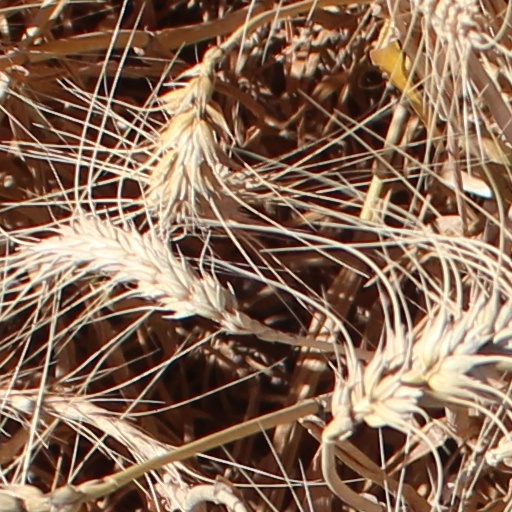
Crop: wheat